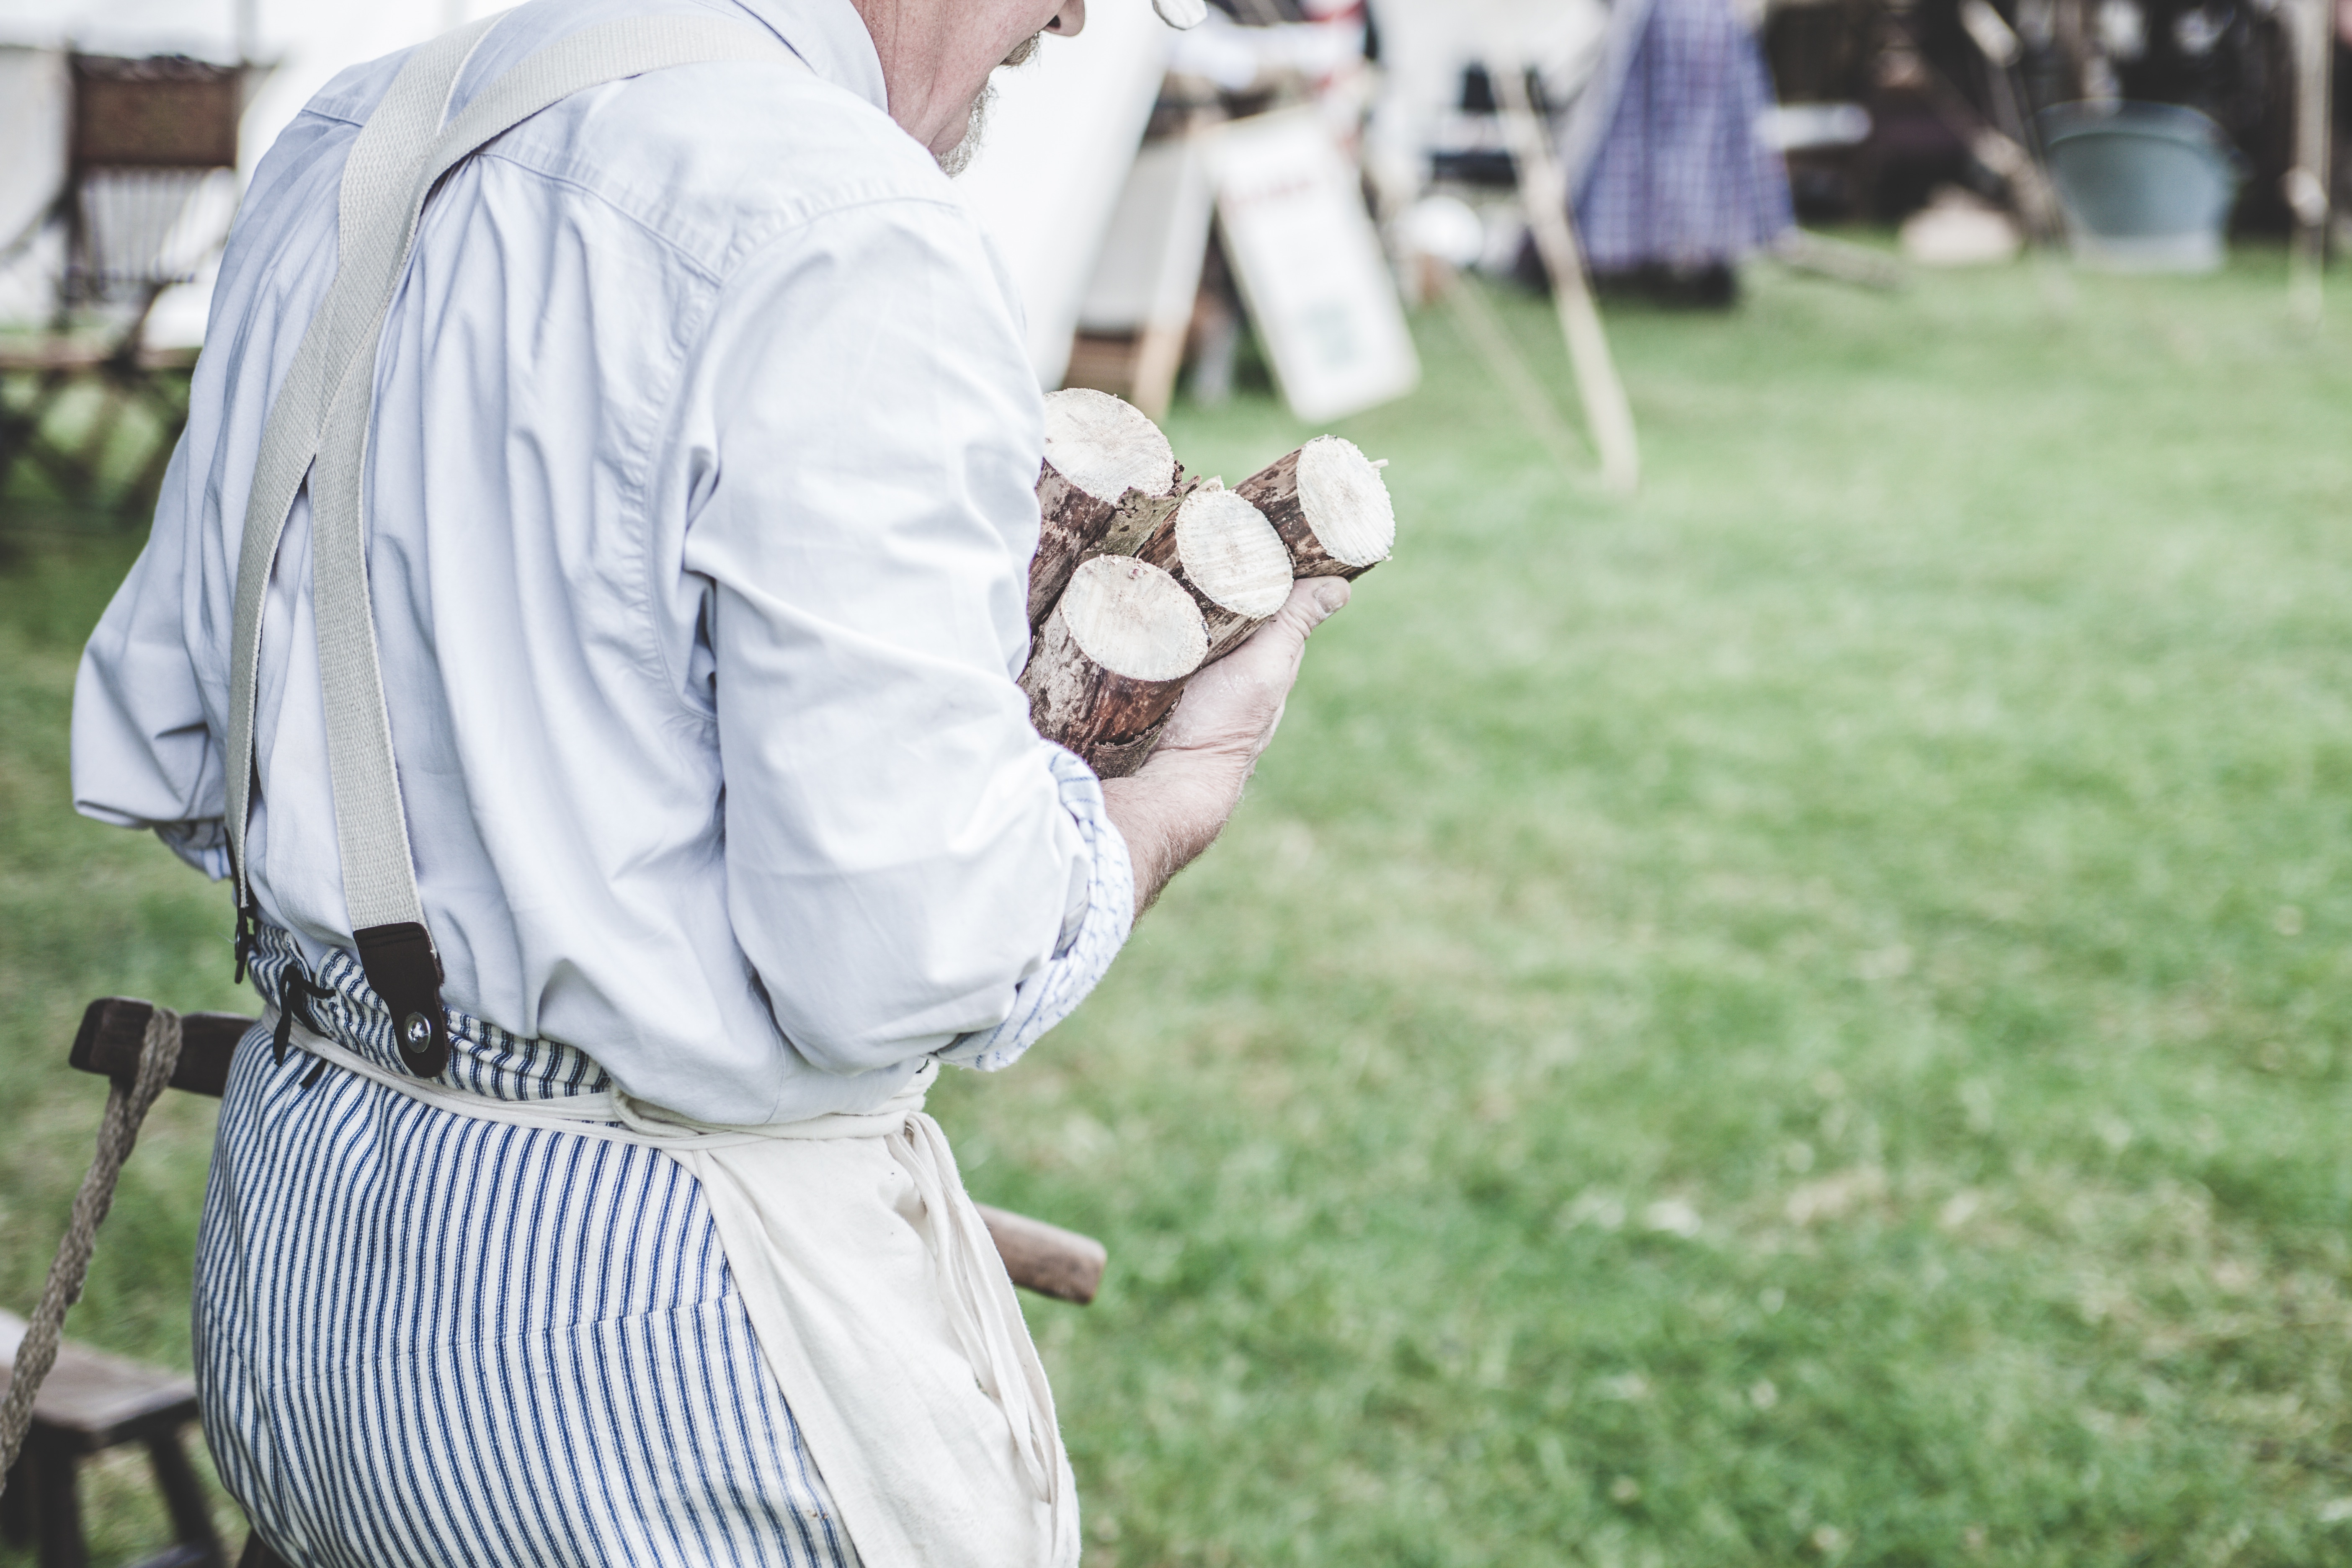
man, grass, person, wood, log, ceremony